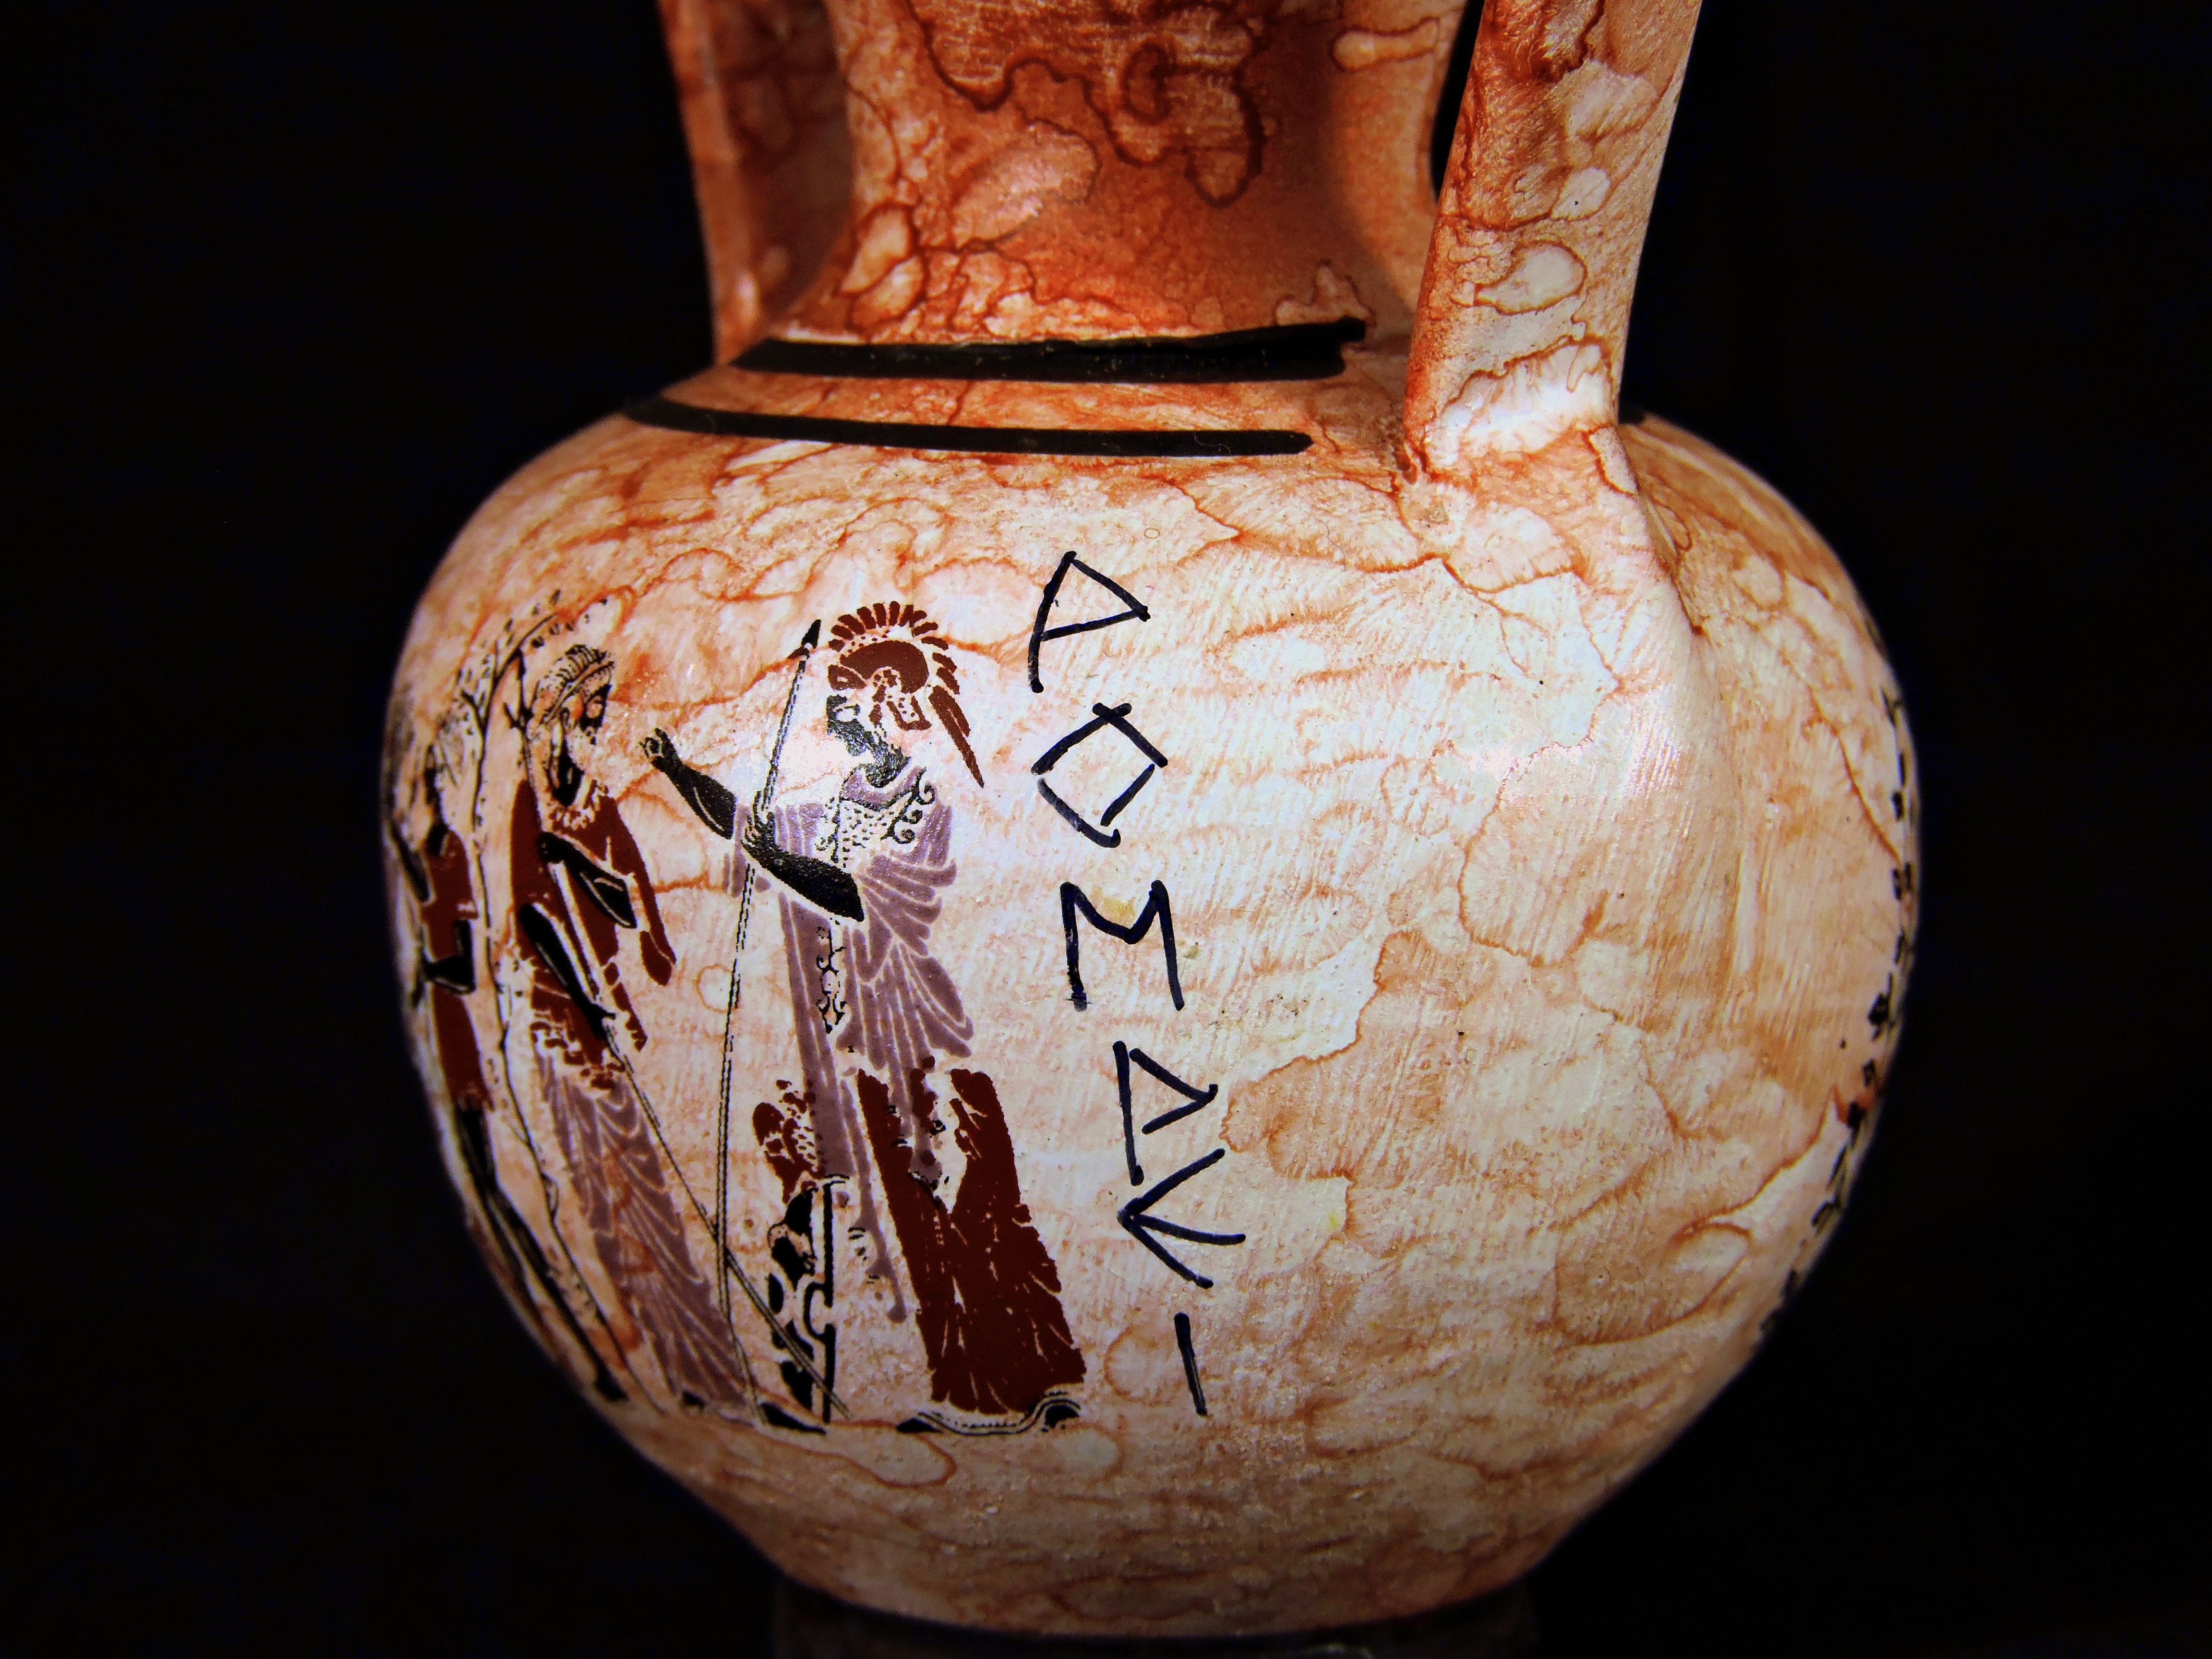
wood, old, vase, ceramic, ancient, italy, pottery, lighting, material, painting, art, beauty, carving, pompeii, amphora, man made object, ancient history